Union-Castle Line

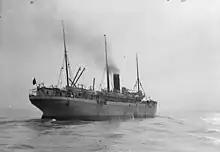
"Gascon" was built in 1897

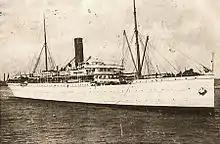
was built in 1899 and sunk by a mine in 1916.

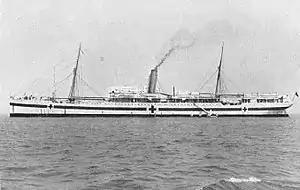
as a First World War hospital ship. She was built in 1900 as "Galician".

The Union Line was founded in 1853 as the Southampton Steam Shipping Company to transport coal from South Wales to Southampton. It was renamed the Union Steam Collier Company and then the Union Steamship Company. In 1857, renamed the Union Line, it won a contract to carry mail to South Africa, mainly the Cape Colony. The inaugural sailing of "Dane" left Southampton on 15 September.